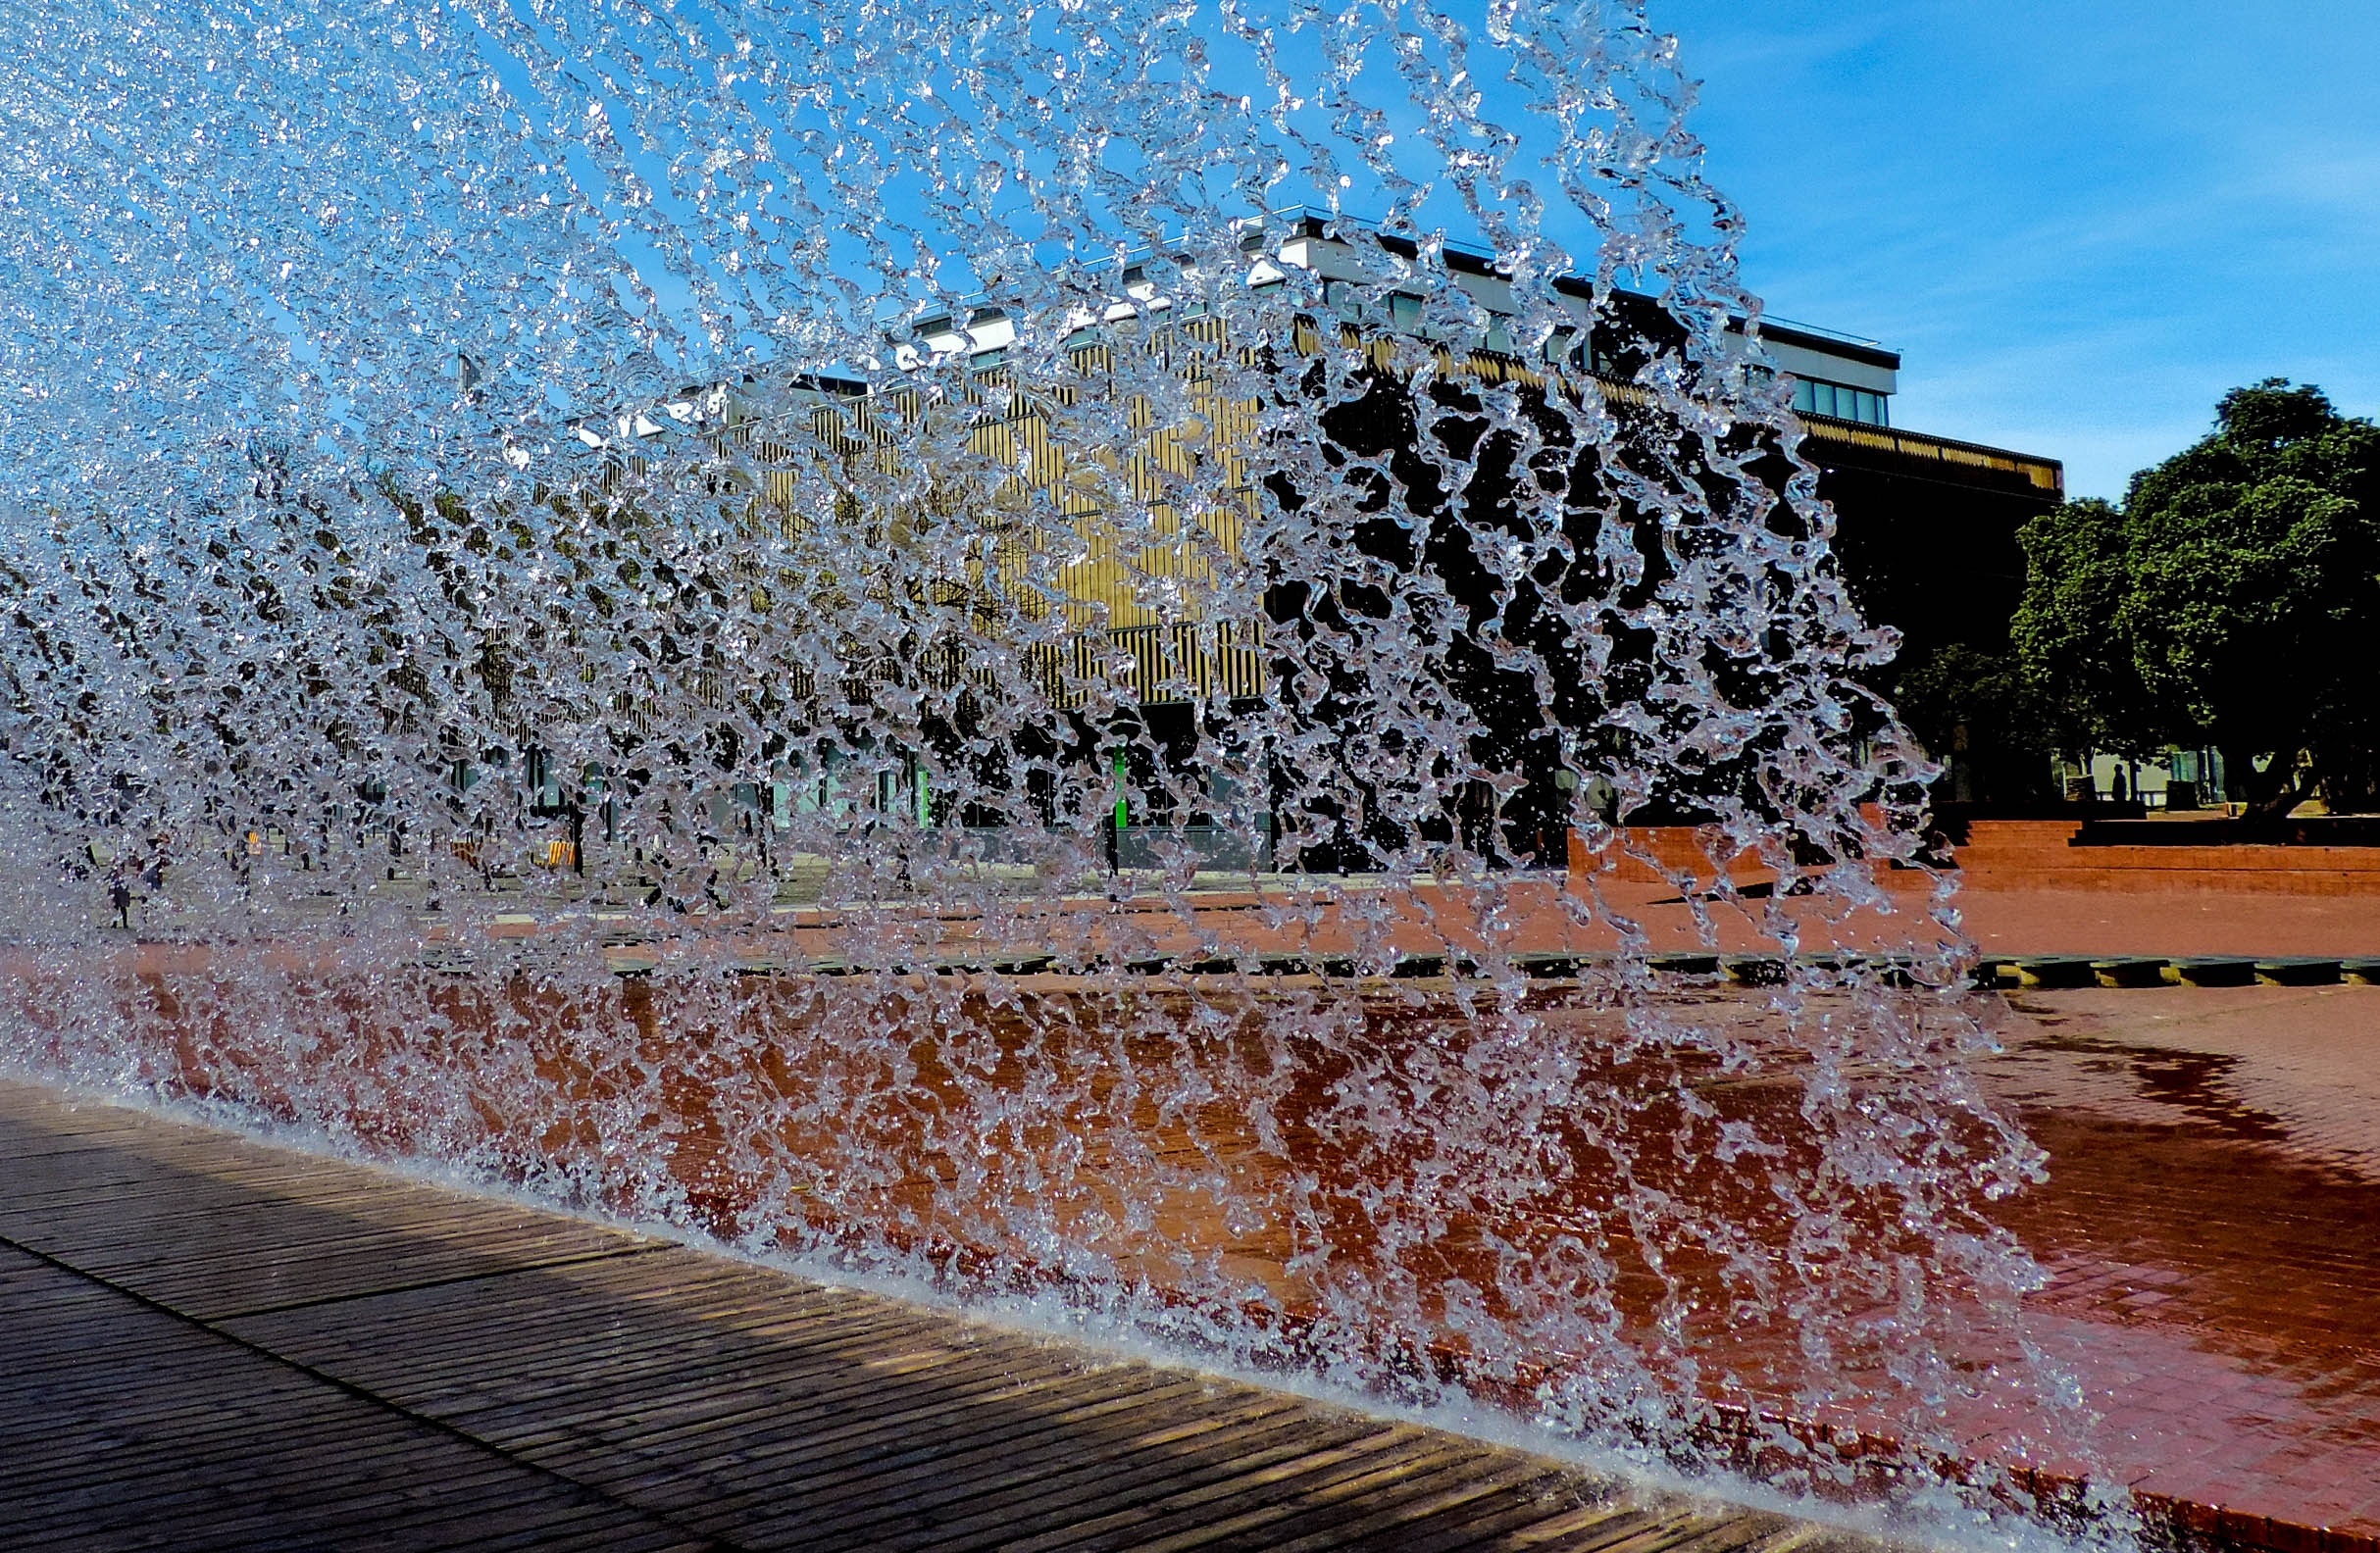
water, ocean, architecture, structure, sky, bridge, town, building, city, urban, europe, reflection, metal, landmark, modern, long, art, expo, portugal, lisboa, lisbon, tejo, tagus, vasco, gama